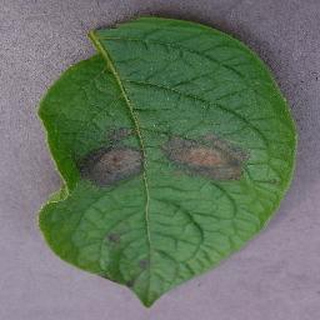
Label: potato_late_blight